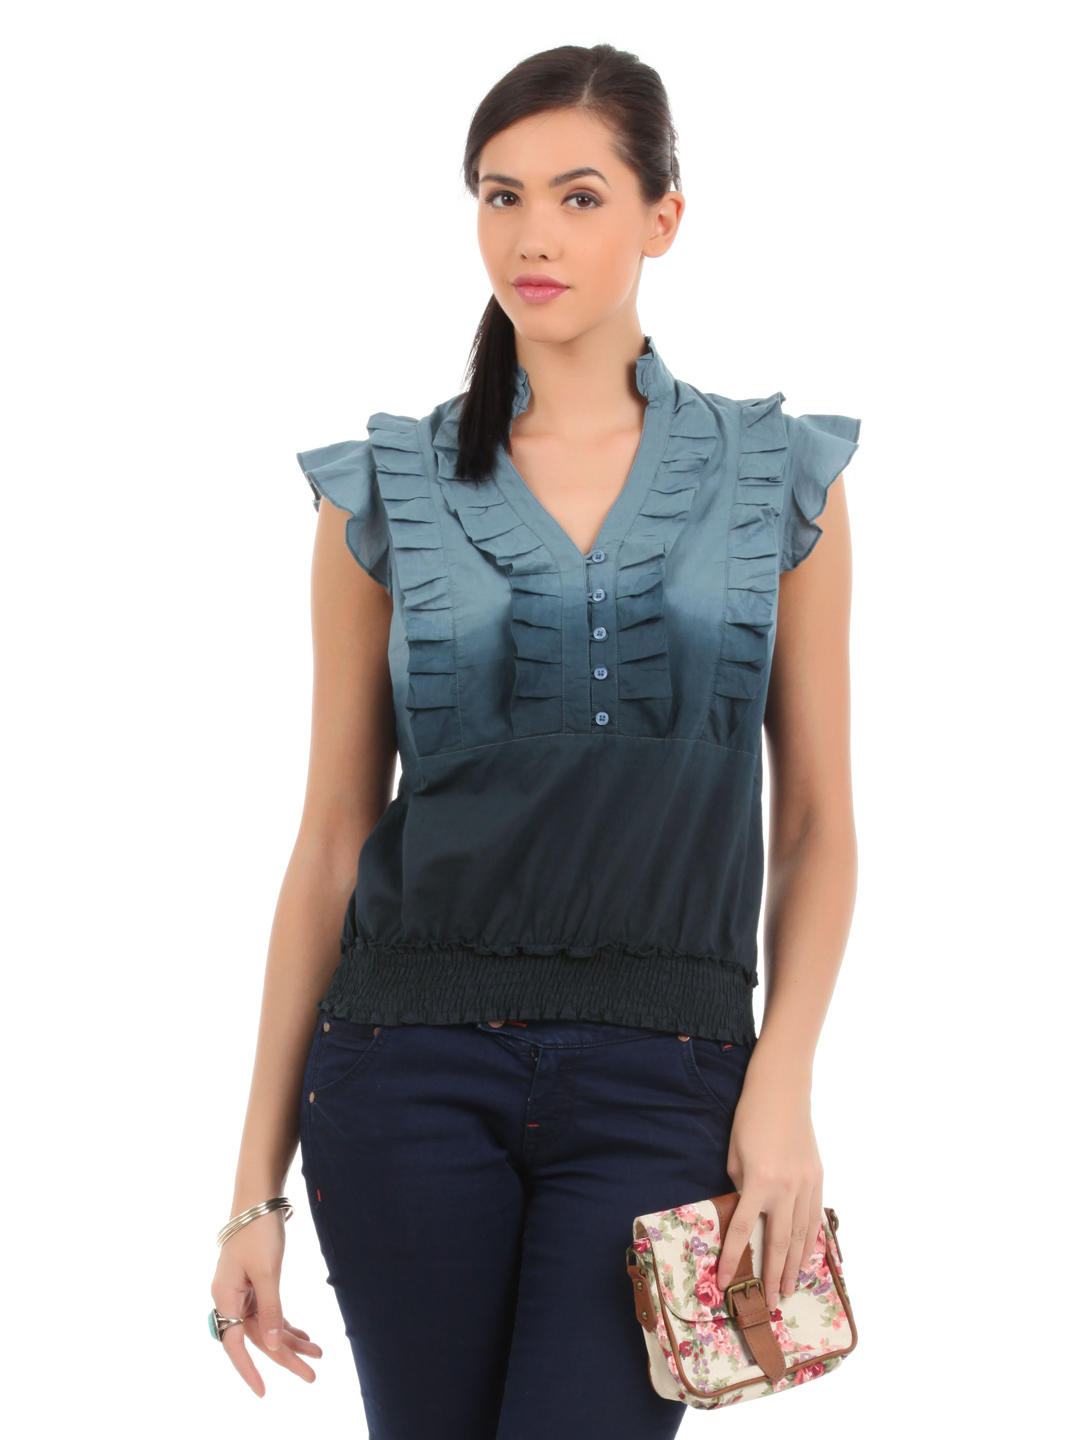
Elle Women Blue Top
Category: Apparel / Topwear / Tops
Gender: Women
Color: Blue
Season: Summer 2012
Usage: Casual